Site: brandenburg
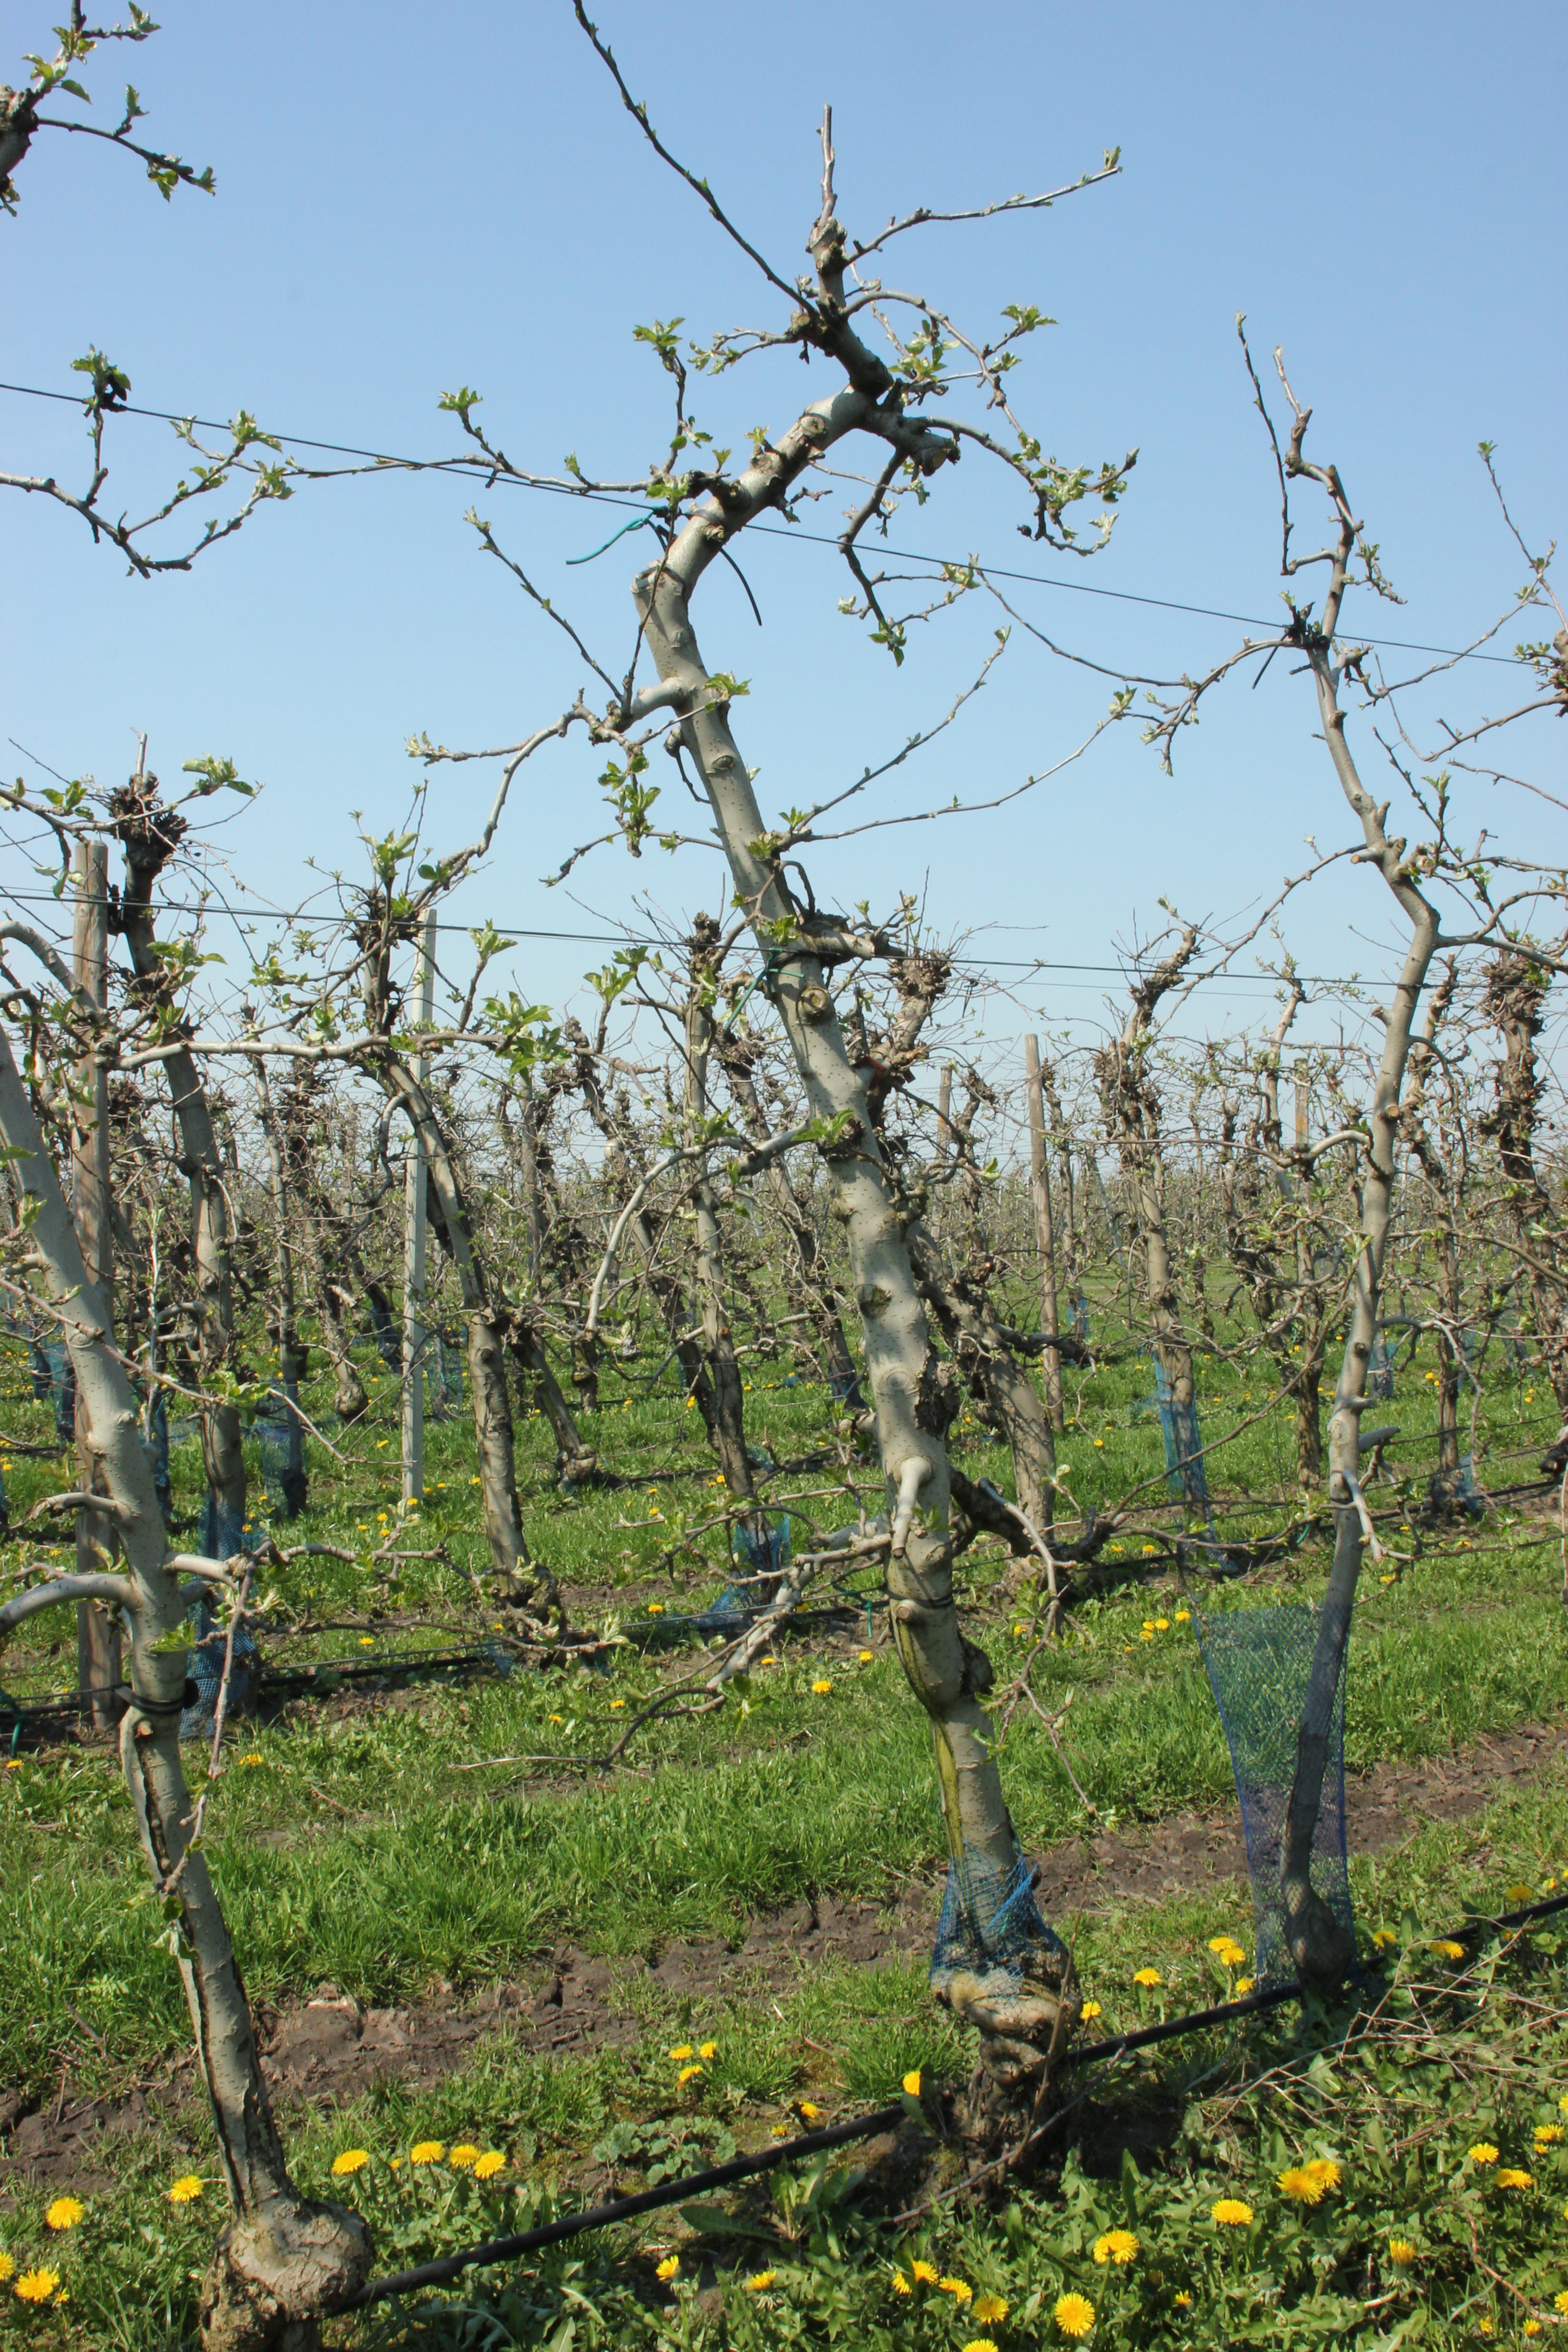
Growth stage (BBCH 56): Inflorescence emergence